King of Crabs

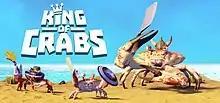

King of Crabs is a 2020 battle royale video game from Robot Squid and Spilt Milk Studios for Microsoft Windows, Android and iOS. The game has been praised as ""Fortnite" with crabs."